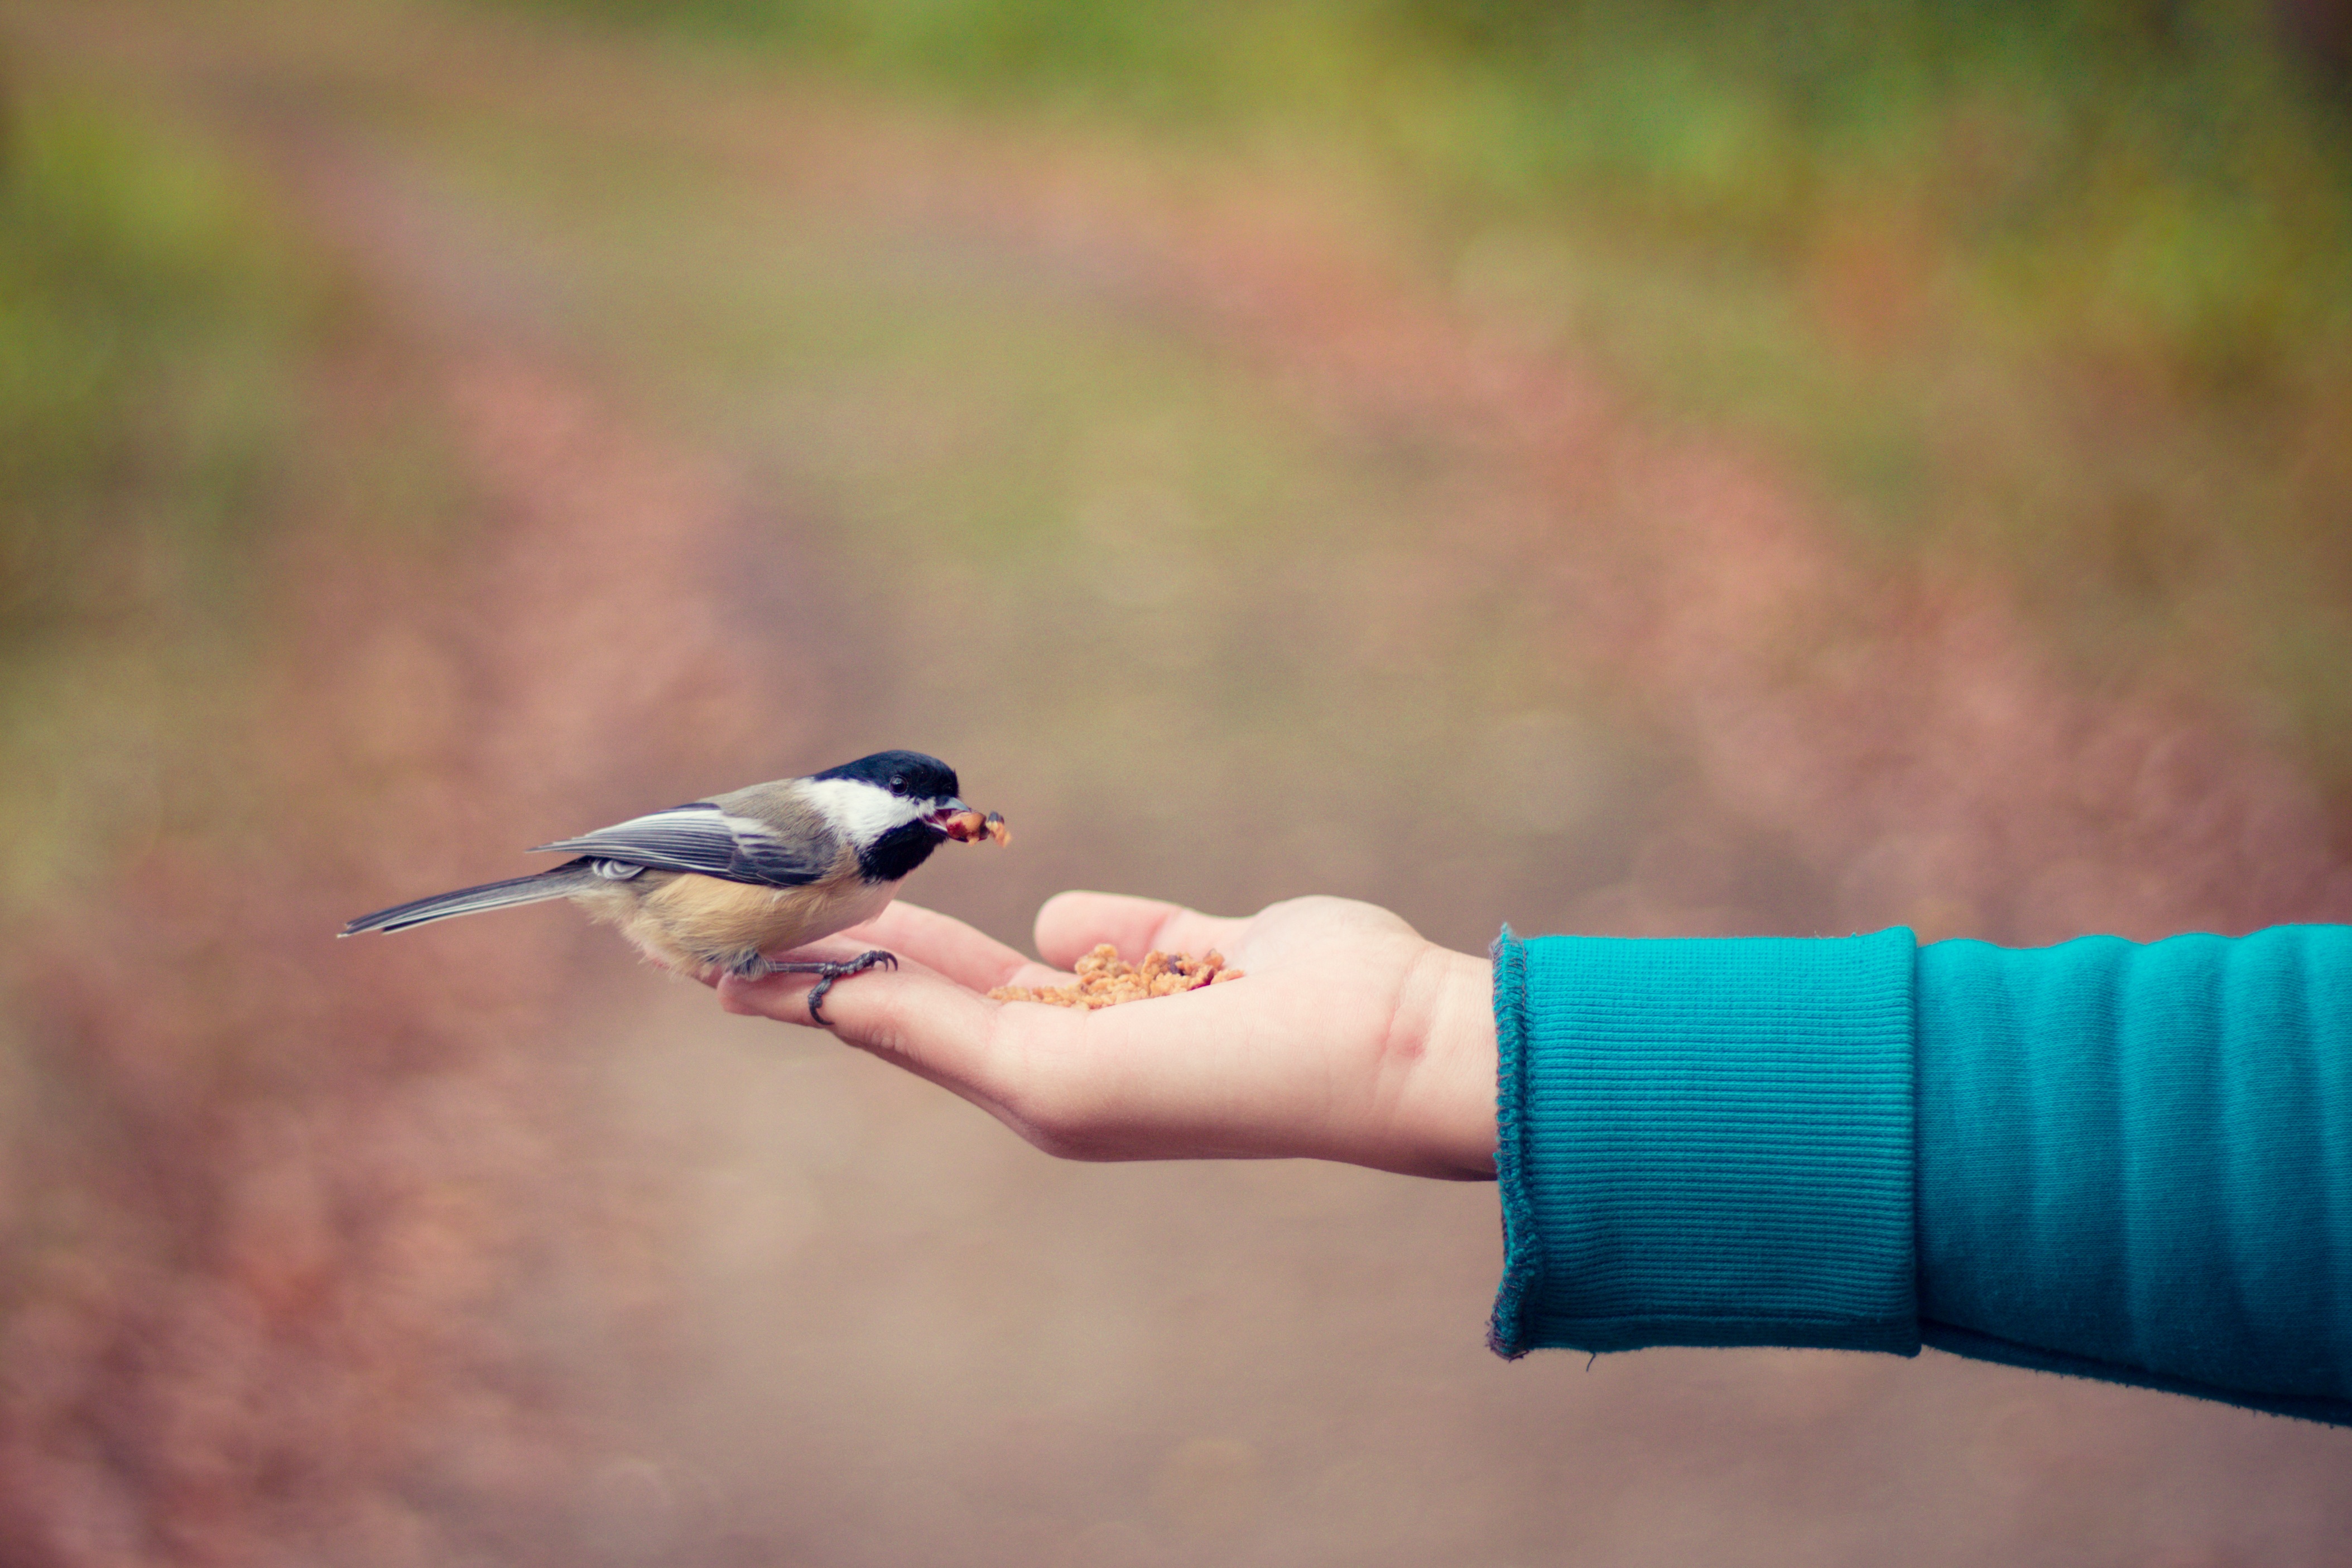
bird, wing, feed, green, beak, care, blue, holding, bird feeding, feeding, vertebrate, perching bird